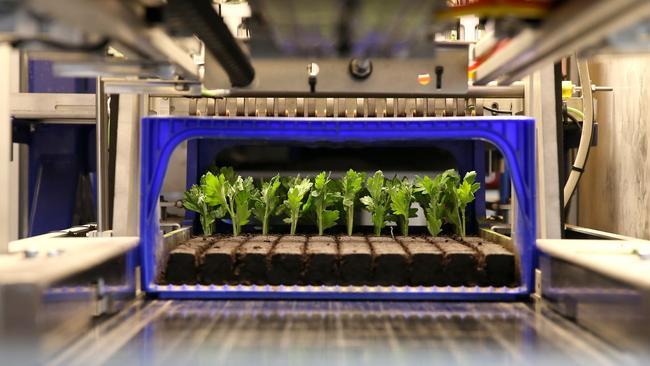
Mfumo wa kisasa unaotumika katika utunzaji na ukuzaji wa mimea tofauti tofauti ya kilimo, ili iweze kuleta tija kwa watumiaji. Hii pia inaonyesha jitihada zinazofanywa na sekta ya kilimo ilikuhakikisha kuna kuwa na usalama wachakula katika jamii husika.